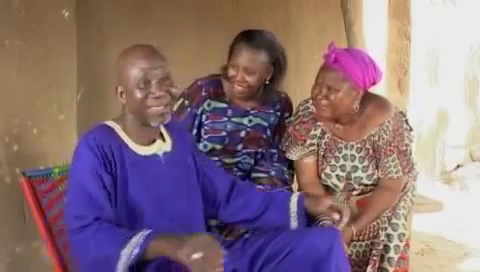
Waaw lii de ab paa ak ñaari jigéen. Jigéen ji mi ngi muuroo benn kol gu xonqu. Paa bi mi ngi sol benn bolog bu bula bu baxa.